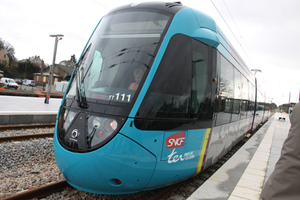
Tram-train reliant Châteaubriant à Nantes
Châteaubriant est une commune de l'Ouest de la France, située dans le département de la Loire-Atlantique, en région Pays de la Loire. Sous-préfecture, elle est le chef-lieu de l'arrondissement de Châteaubriant-Ancenis, et le siège de la Communauté de communes Châteaubriant-Derval.